Pomarine jaeger

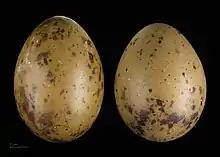
"Stercorarius pomarinus" - MHNT

This species breeds in the far north of Eurasia and North America. It nests on Arctic tundra and islands, laying 2–3 olive-brown eggs in grass lined depressions. Like other skuas, it will fly at the head of a human or other intruder approaching its nest. Although it cannot inflict serious damage, the experience is frightening and painful.